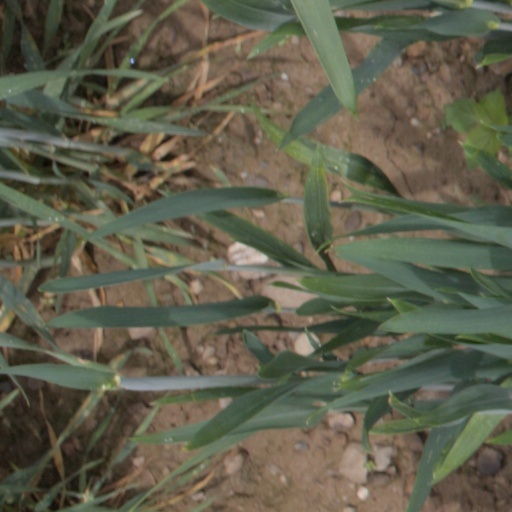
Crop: wheat